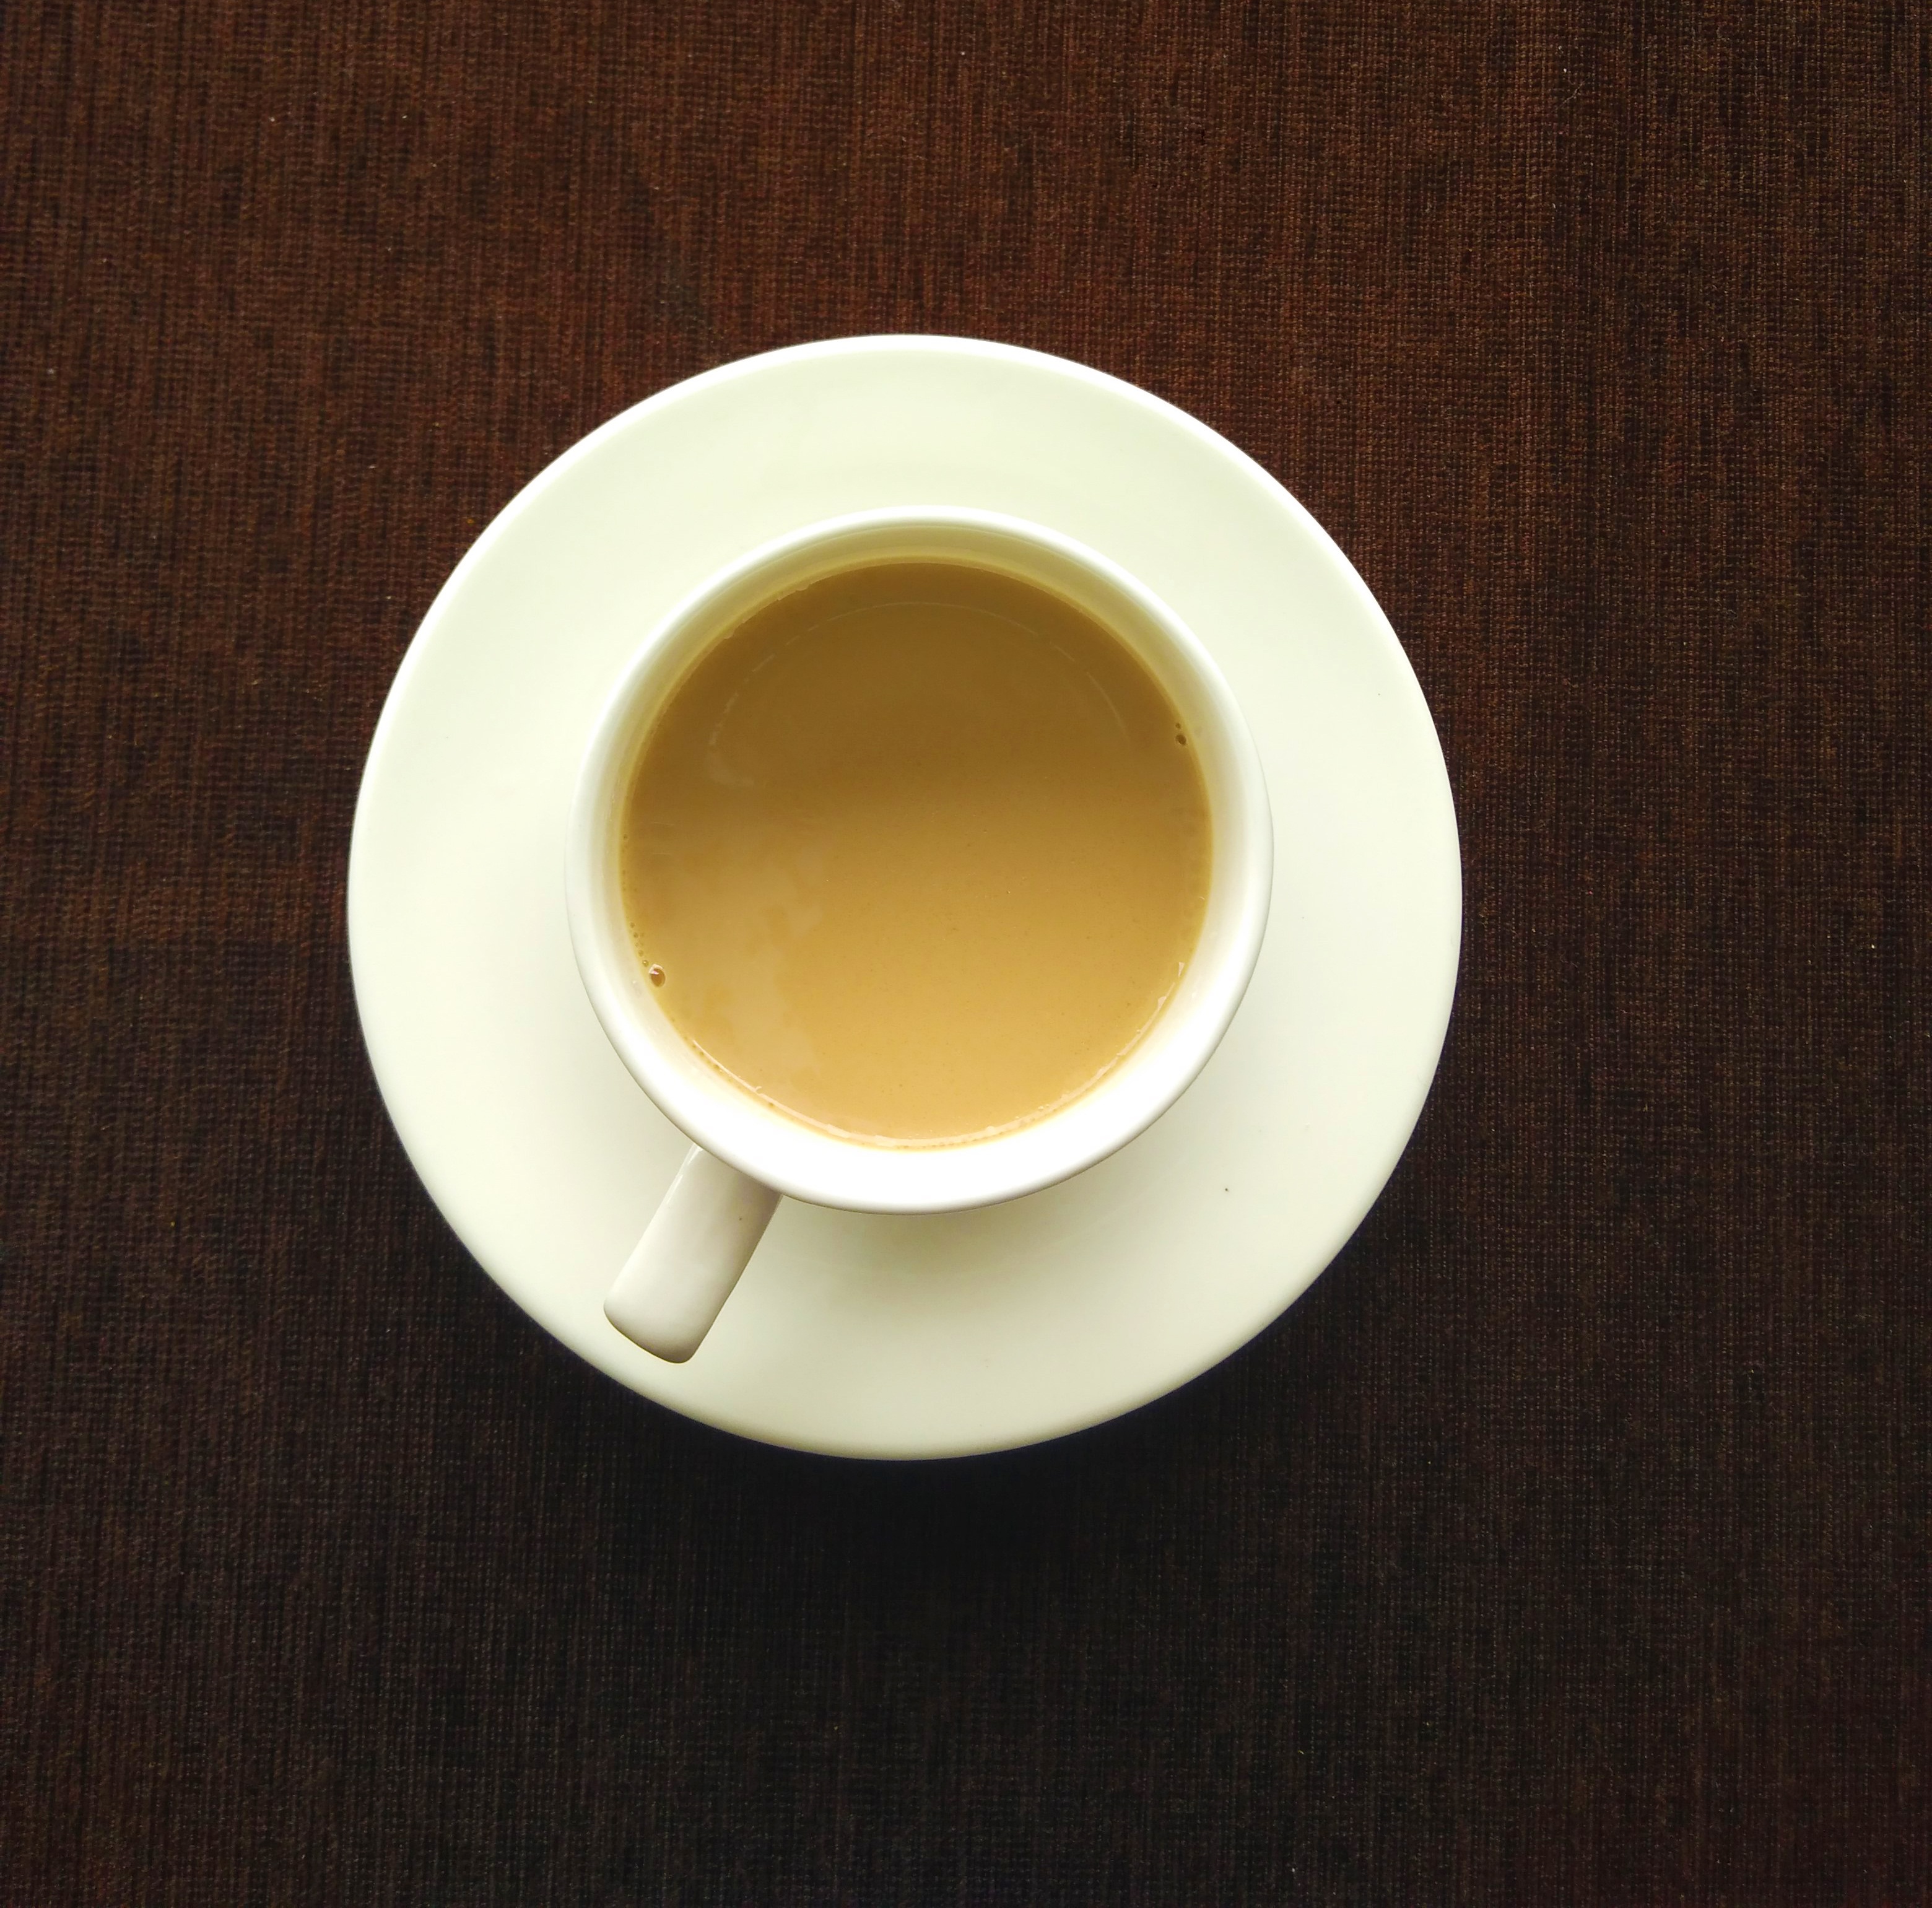
cafe, coffee shop, coffee, white, tea, restaurant, cup, saucer, brown, drink, espresso, coffee cup, tableware, wooden table, caffeine, hot, cup of tea, dishware, drinkware